Shovel-shaped incisors

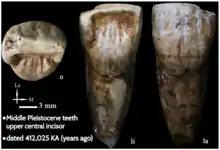
High quality replica of the right upper central incisor teeth of a Middle Pleistocene hominin.

It is hypothesized that other pleiotropic effects associated with the V370A allele were favored by natural selection to help promote the presence of the allele and thus the emergence of shovel-shaped incisors. One of these associated traits is increased ductal branching in the mammary gland, which improves nutrient transport in breastmilk. This may likely have conferred a survival advantage to those with the allele during the Last Glacial Maximum in certain environments with high altitudes and low Vitamin D.